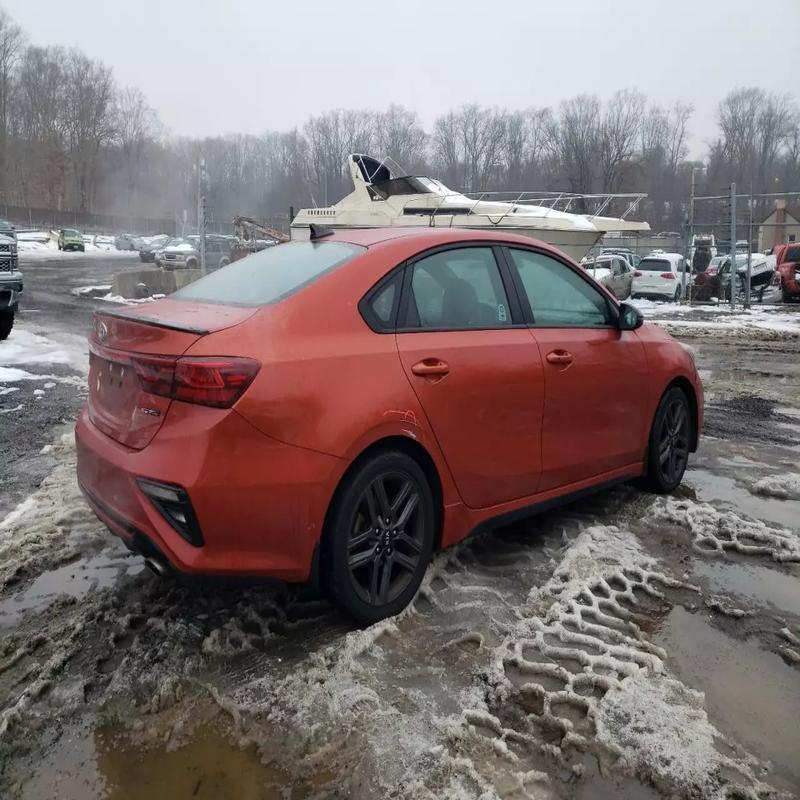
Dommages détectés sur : plaque d'immatriculation arrière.
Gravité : mineur